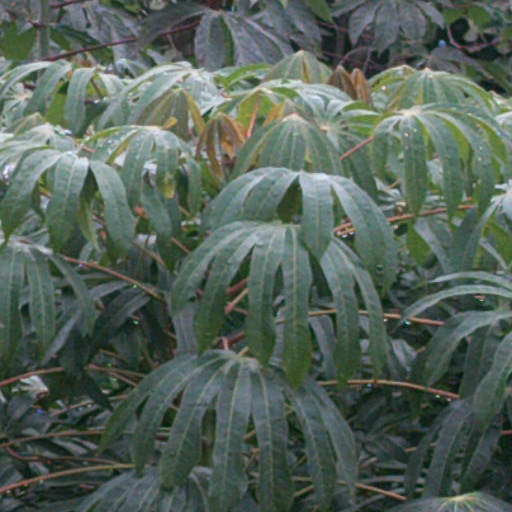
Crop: cassava